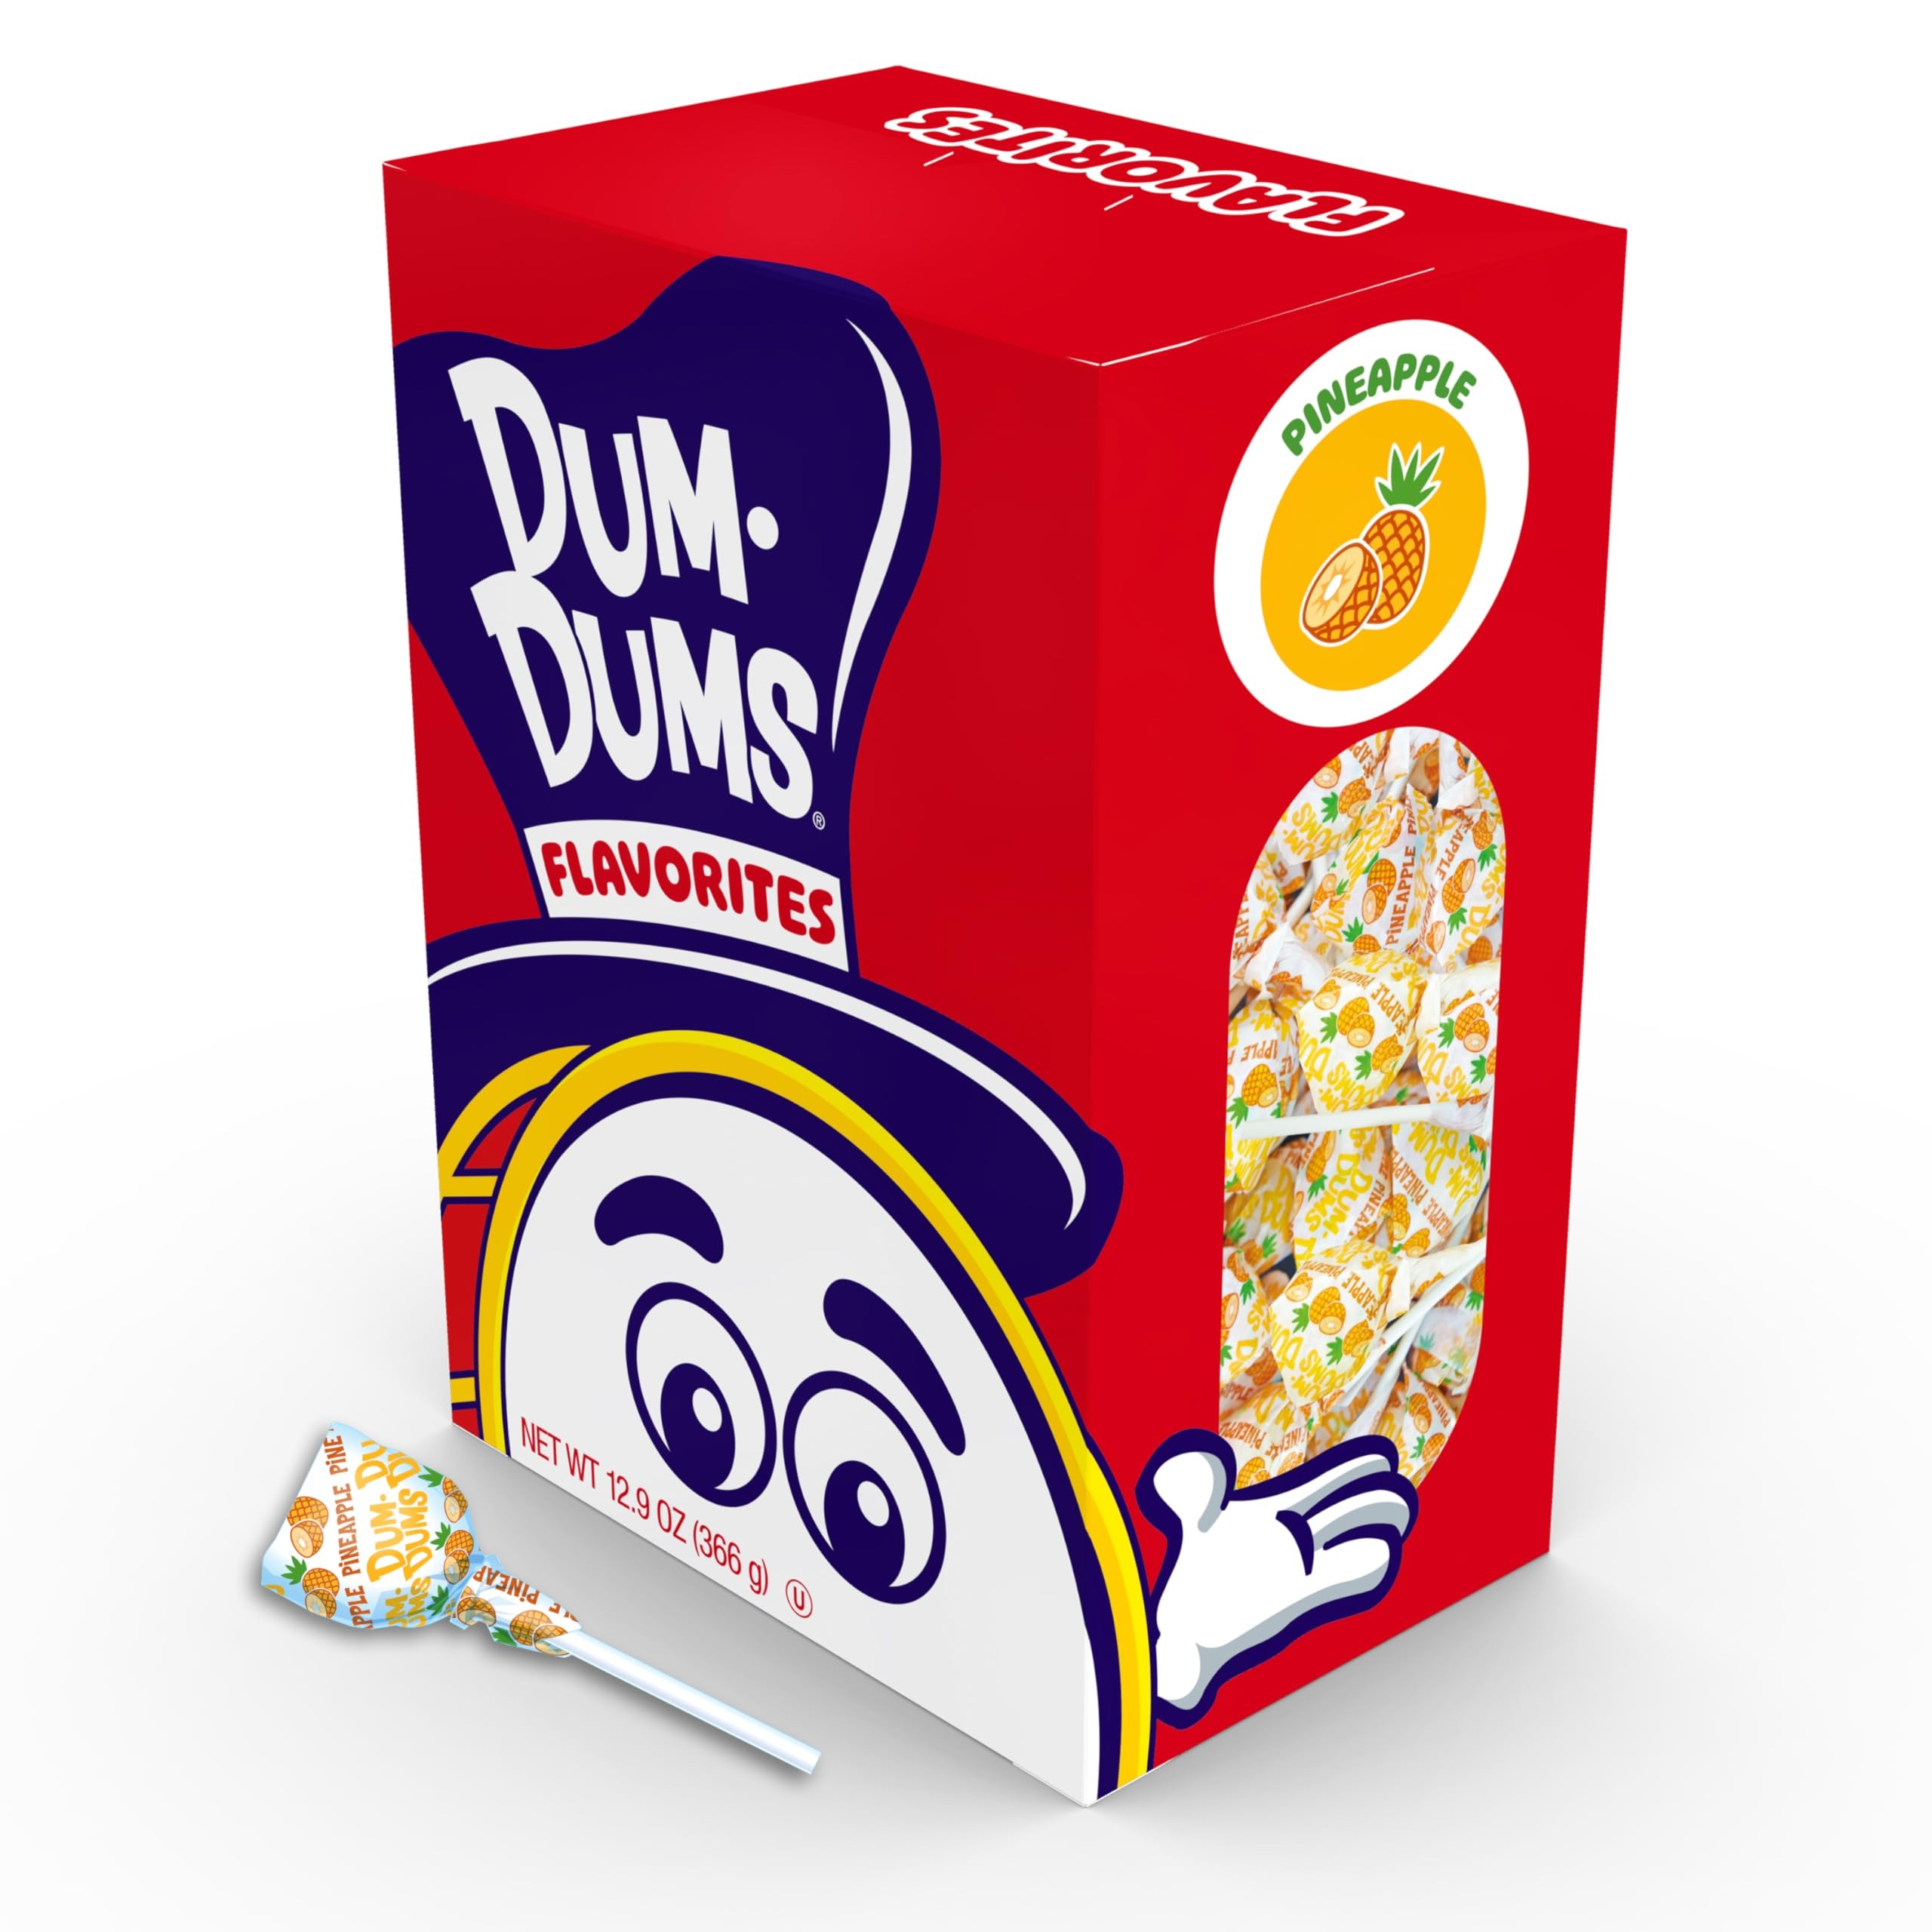
Item Name: Dum Dums Pineapple Lollipops - Bulk Candy Bag with Lollipops Individually Wrapped, Single Flavor Gourmet Suckers - 50 Count
Bullet Point 1: A Classic Candy: Dum Dums mini lollipops are an iconic American candy for kids and adults alike. Our original gourmet lollipops deliver that nostalgic, timeless flavor that made it from a beloved office treat to classic classroom candy.
Bullet Point 2: Seasonal Treats For All: Dum Dums candy suckers are perfect for any holiday - whether it's a Halloween mix candy bowl for trick-or-treaters, sweet valentines lollipops, or simple birthday treats for kids - they bring classic charm to every occasion.
Bullet Point 3: Perfect For Sharing: Each resealable bag contains around 50 lollipops individually wrapped, making them the ideal candies for goodie bags, lollipops for kids parties, and bulk suckers for the workplace.
Bullet Point 4: Allergen-Free & Easy To Open: Our bulk lollipops are gluten-free, OU kosher certified, and free from top common allergens, making them a safe and tasty choice, while the suckers individually wrapped packaging allows for quick, easy opening.
Bullet Point 5: Original Favorite Flavor Bags: Dum Dums single flavor lollipop packages allow you to enjoy the individual taste of your favorite original suckers & lollipops. Our choices include classics like Root Beer, Cherry, Blu Raspberry, and more.
Product Description: Dum Dums Pineapple Lollipops, made by Spangler Candy, are now available as single flavors so you can stock up on your favorite candy lollipops without having to sort through a bulk candy mix. Get that nostalgic taste from your pops, whether you're looking for a classic 80s candy tang or vintage American flavors from the past. Each large bag of candy is resealable and contains about 50 bulk lollipops individually wrapped and easy to open - perfect for sharing at the office, as candy party favors for kids, valentines day lollipops, bulk candy for classroom celebrations, and Halloween pass-outs. These sweet treats provide a small bit of sugar, allowing even strict dieters to indulge without the guilt. An American candy icon since 1924, Spangler Candy Dum Dums are gluten-free, OU kosher certified, and free of the top common allergens. Our Pineapple Dum Dums are a flavor favorite that comes in individual big candy bags with suckers individually wrapped with their flavor printed on the wrapper.
Value: 50.0
Unit: Count

Price: 17.95